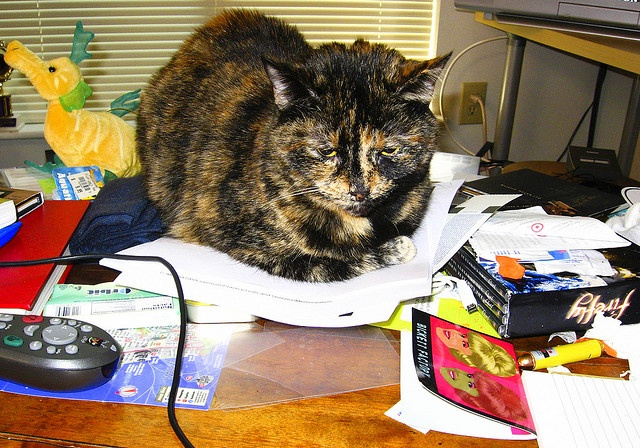
A cat sitting on top of a pile of papers on a desk.
A dark multicolored cat laying on a table cluttered with various items.
A cat lazily sits in the middle of a cluttered desk.
Cat with mussed up fur sitting discontentedly on a messy desk.
Black, orange and white cat laying on some paper on a desk.